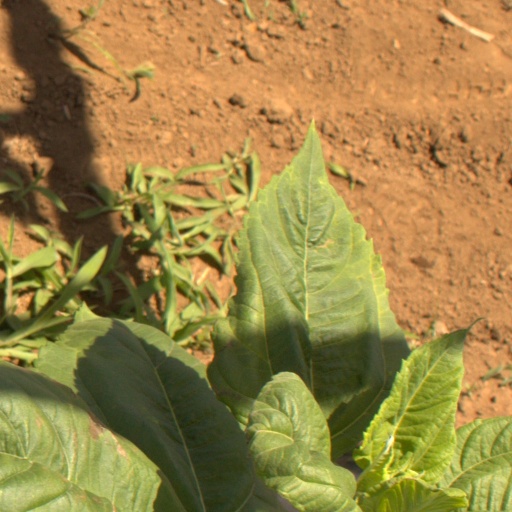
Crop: Jerusalem artichoke